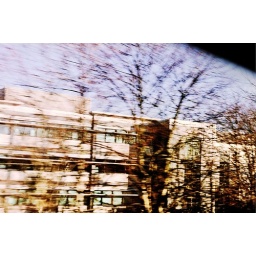
Taken out of the window of a moving train using agfa CT precisa film in my Zenit